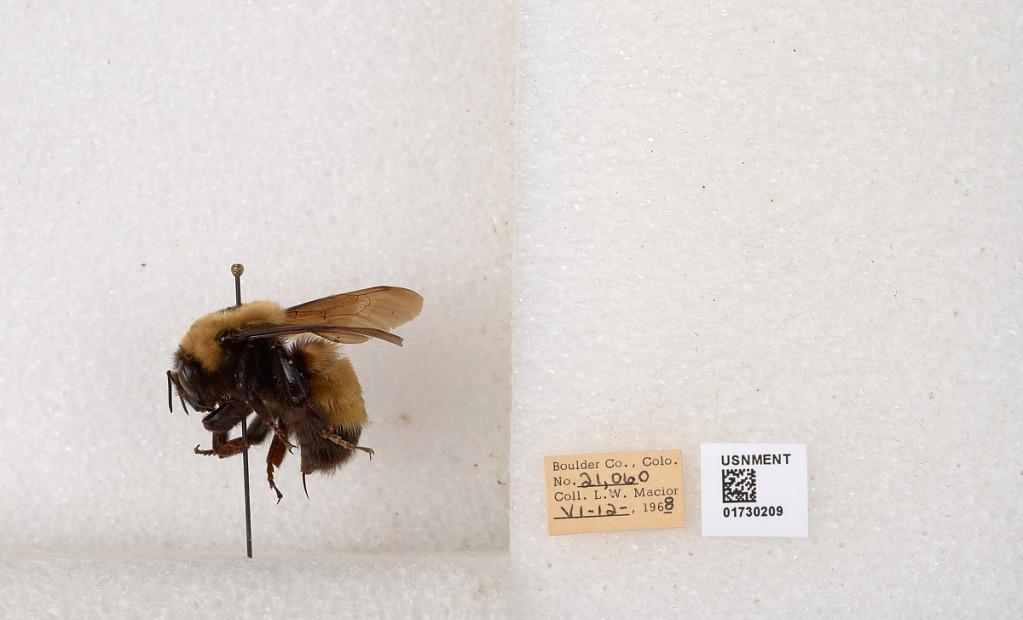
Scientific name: Bombus (Bombus) nevadensis Cresson